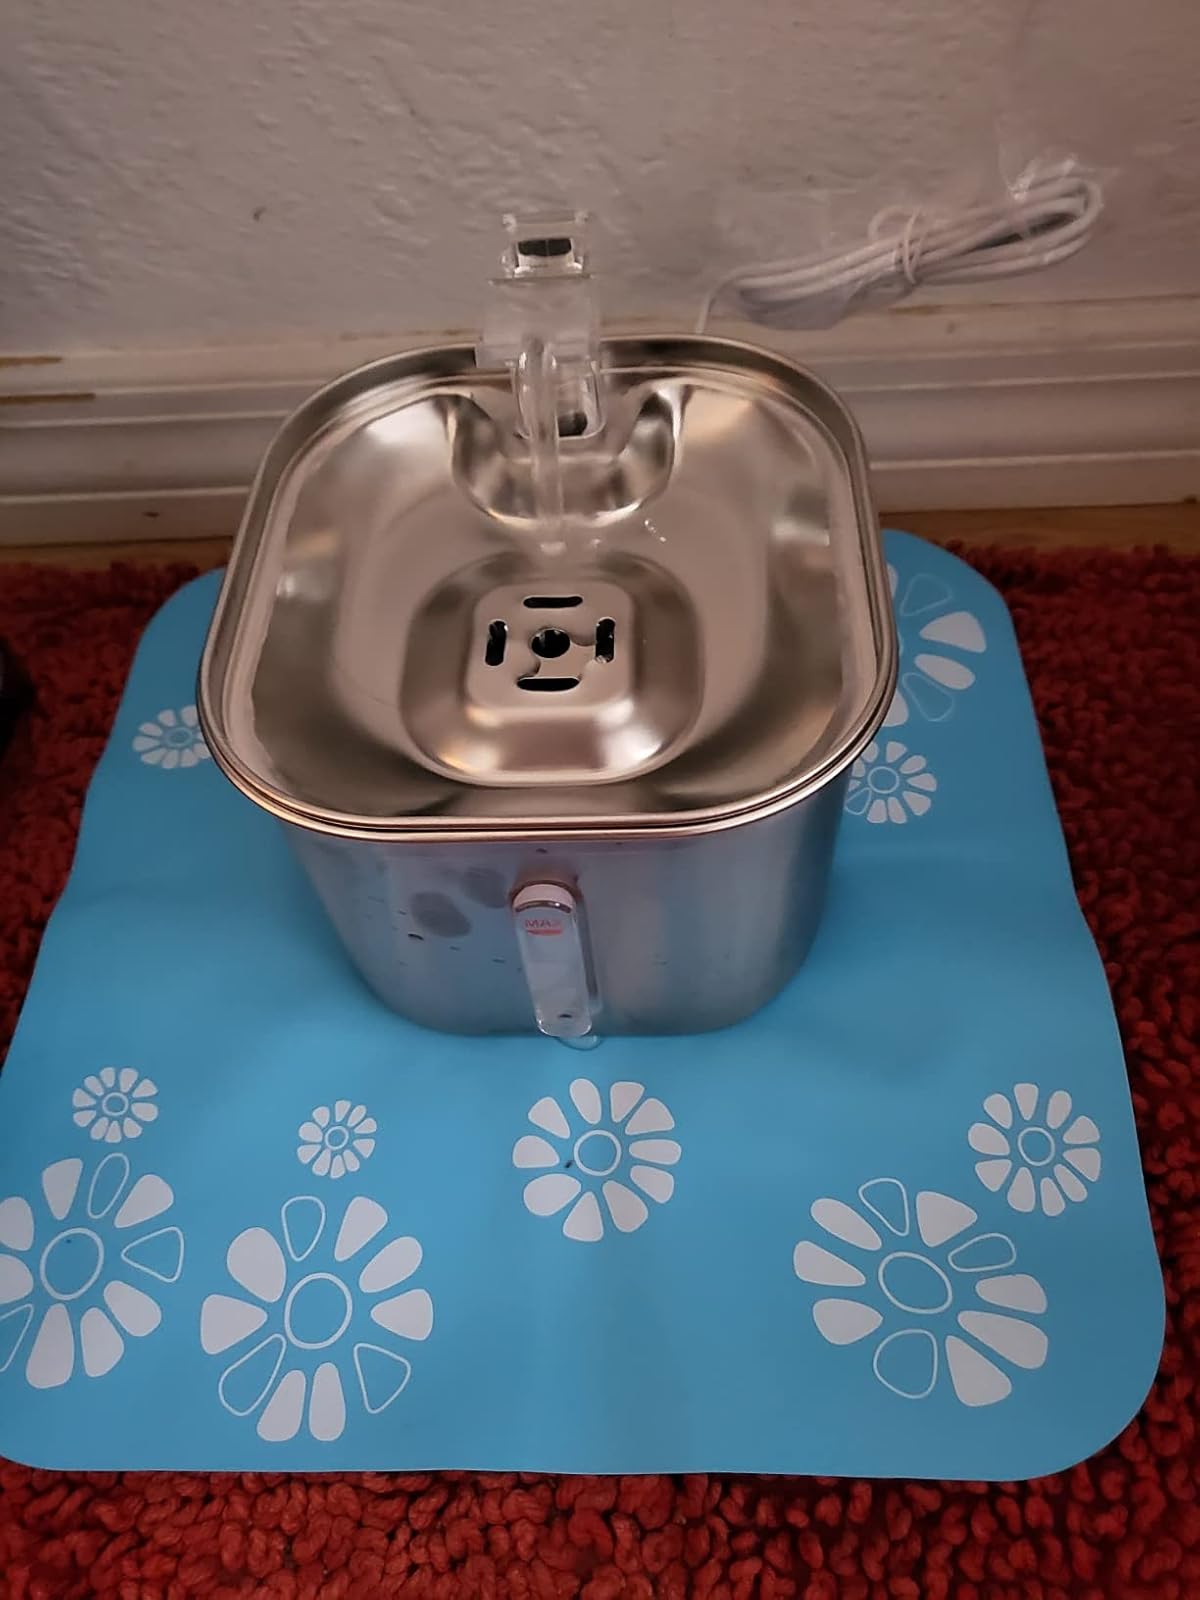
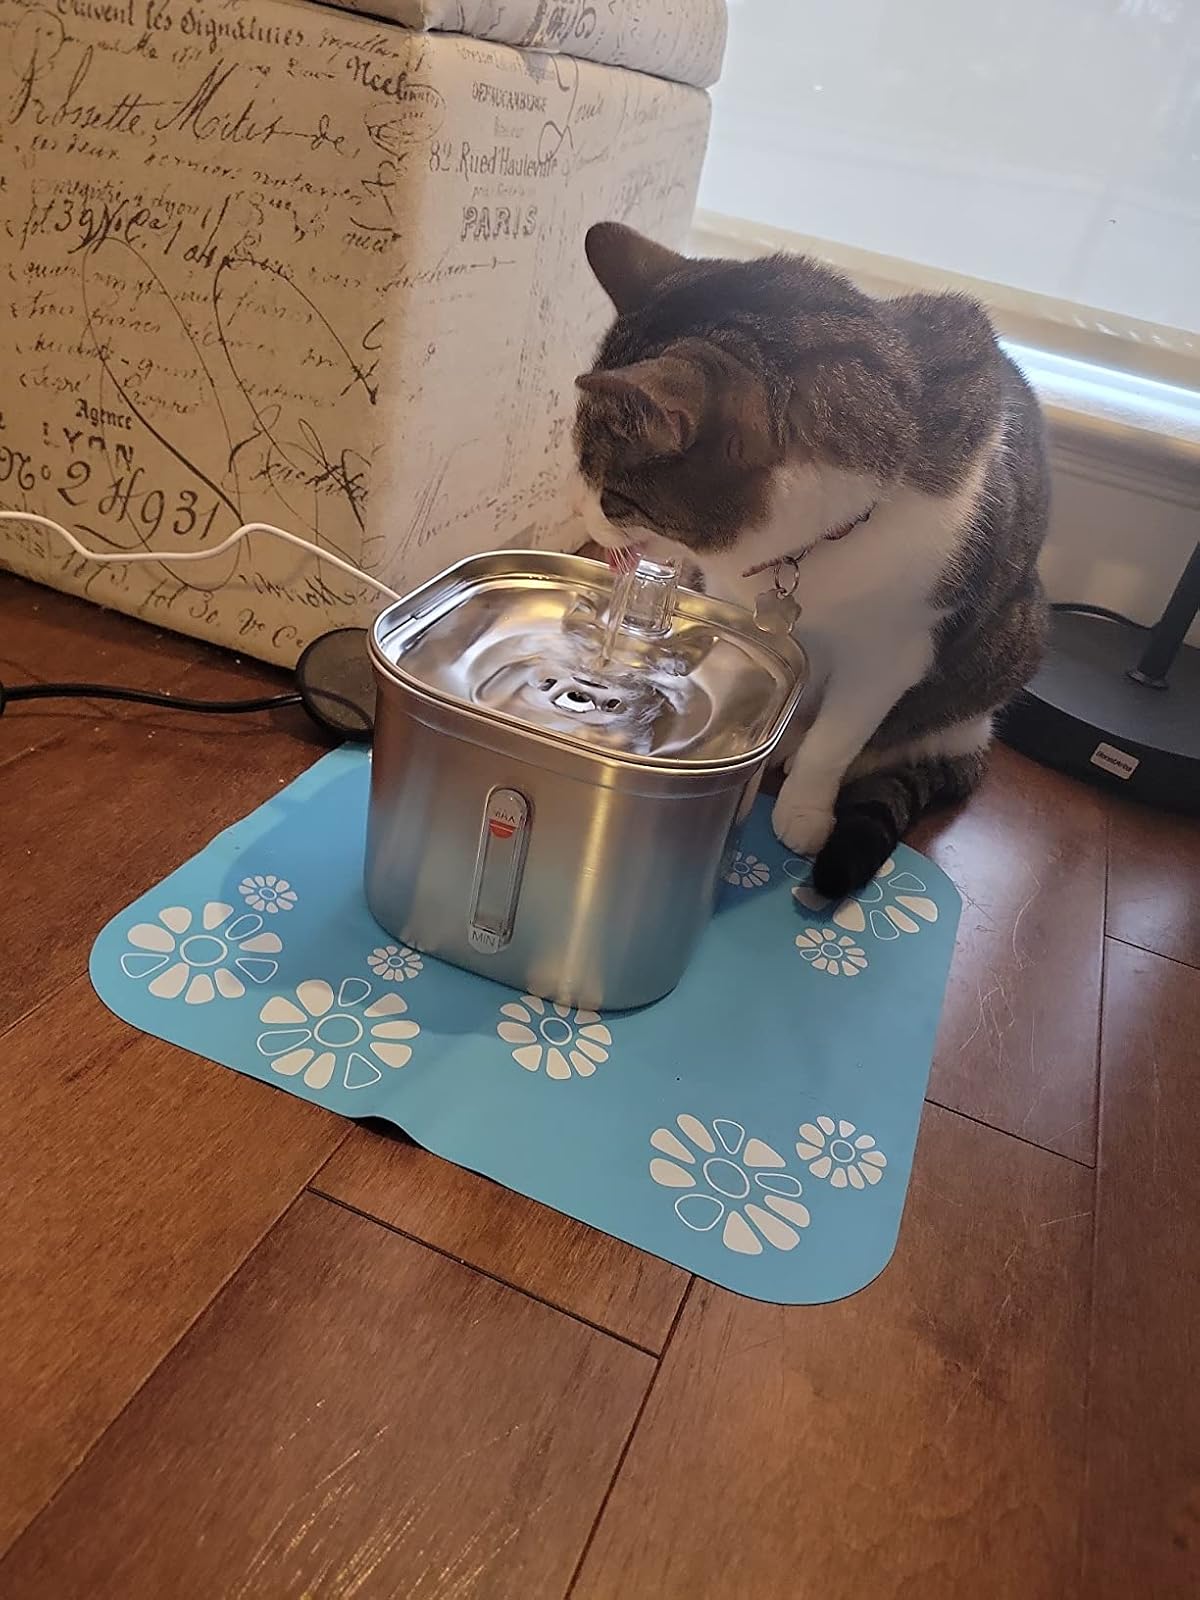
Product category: items_bowl
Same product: yes